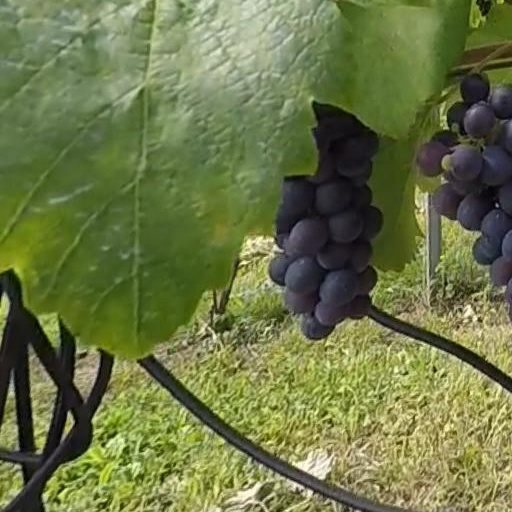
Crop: grape